Phone connector (audio)

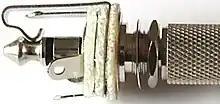
Phone "plug" mated in a phone "socket". The plug's grooved tip is held firmly by the socket's spring tip contact. When not mated, this spring instead connects to the flat switch contact for detecting a plug.

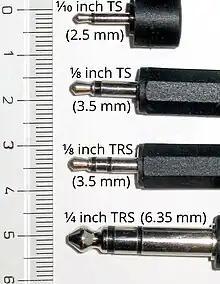
TS and TRS plugs of different sizes

A phone connector is a family of cylindrically-shaped electrical connectors primarily for analog audio signals. Invented in the late 19th century for tele"phone" switchboards, the phone connector remains in use for interfacing wired audio equipment, such as head"phones", speakers, micro"phones", mixing consoles, and electronic musical instruments (e.g. electric guitars, keyboards, and effects units). A "male" connector (a plug), is mated into a "female" connector (a socket), though other terminology is used.